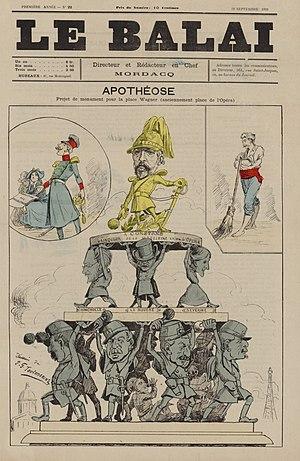
""Apothéose. Projet de monument pour la place Wagner (anciennement place de l'Opéra)""."
Charles Mordacq, dit Rolla, né le 10 mars 1861 à Embrun et mort le 26 février 1934 à Château-d'Olonne, est un chansonnier, journaliste et militant nationaliste français.